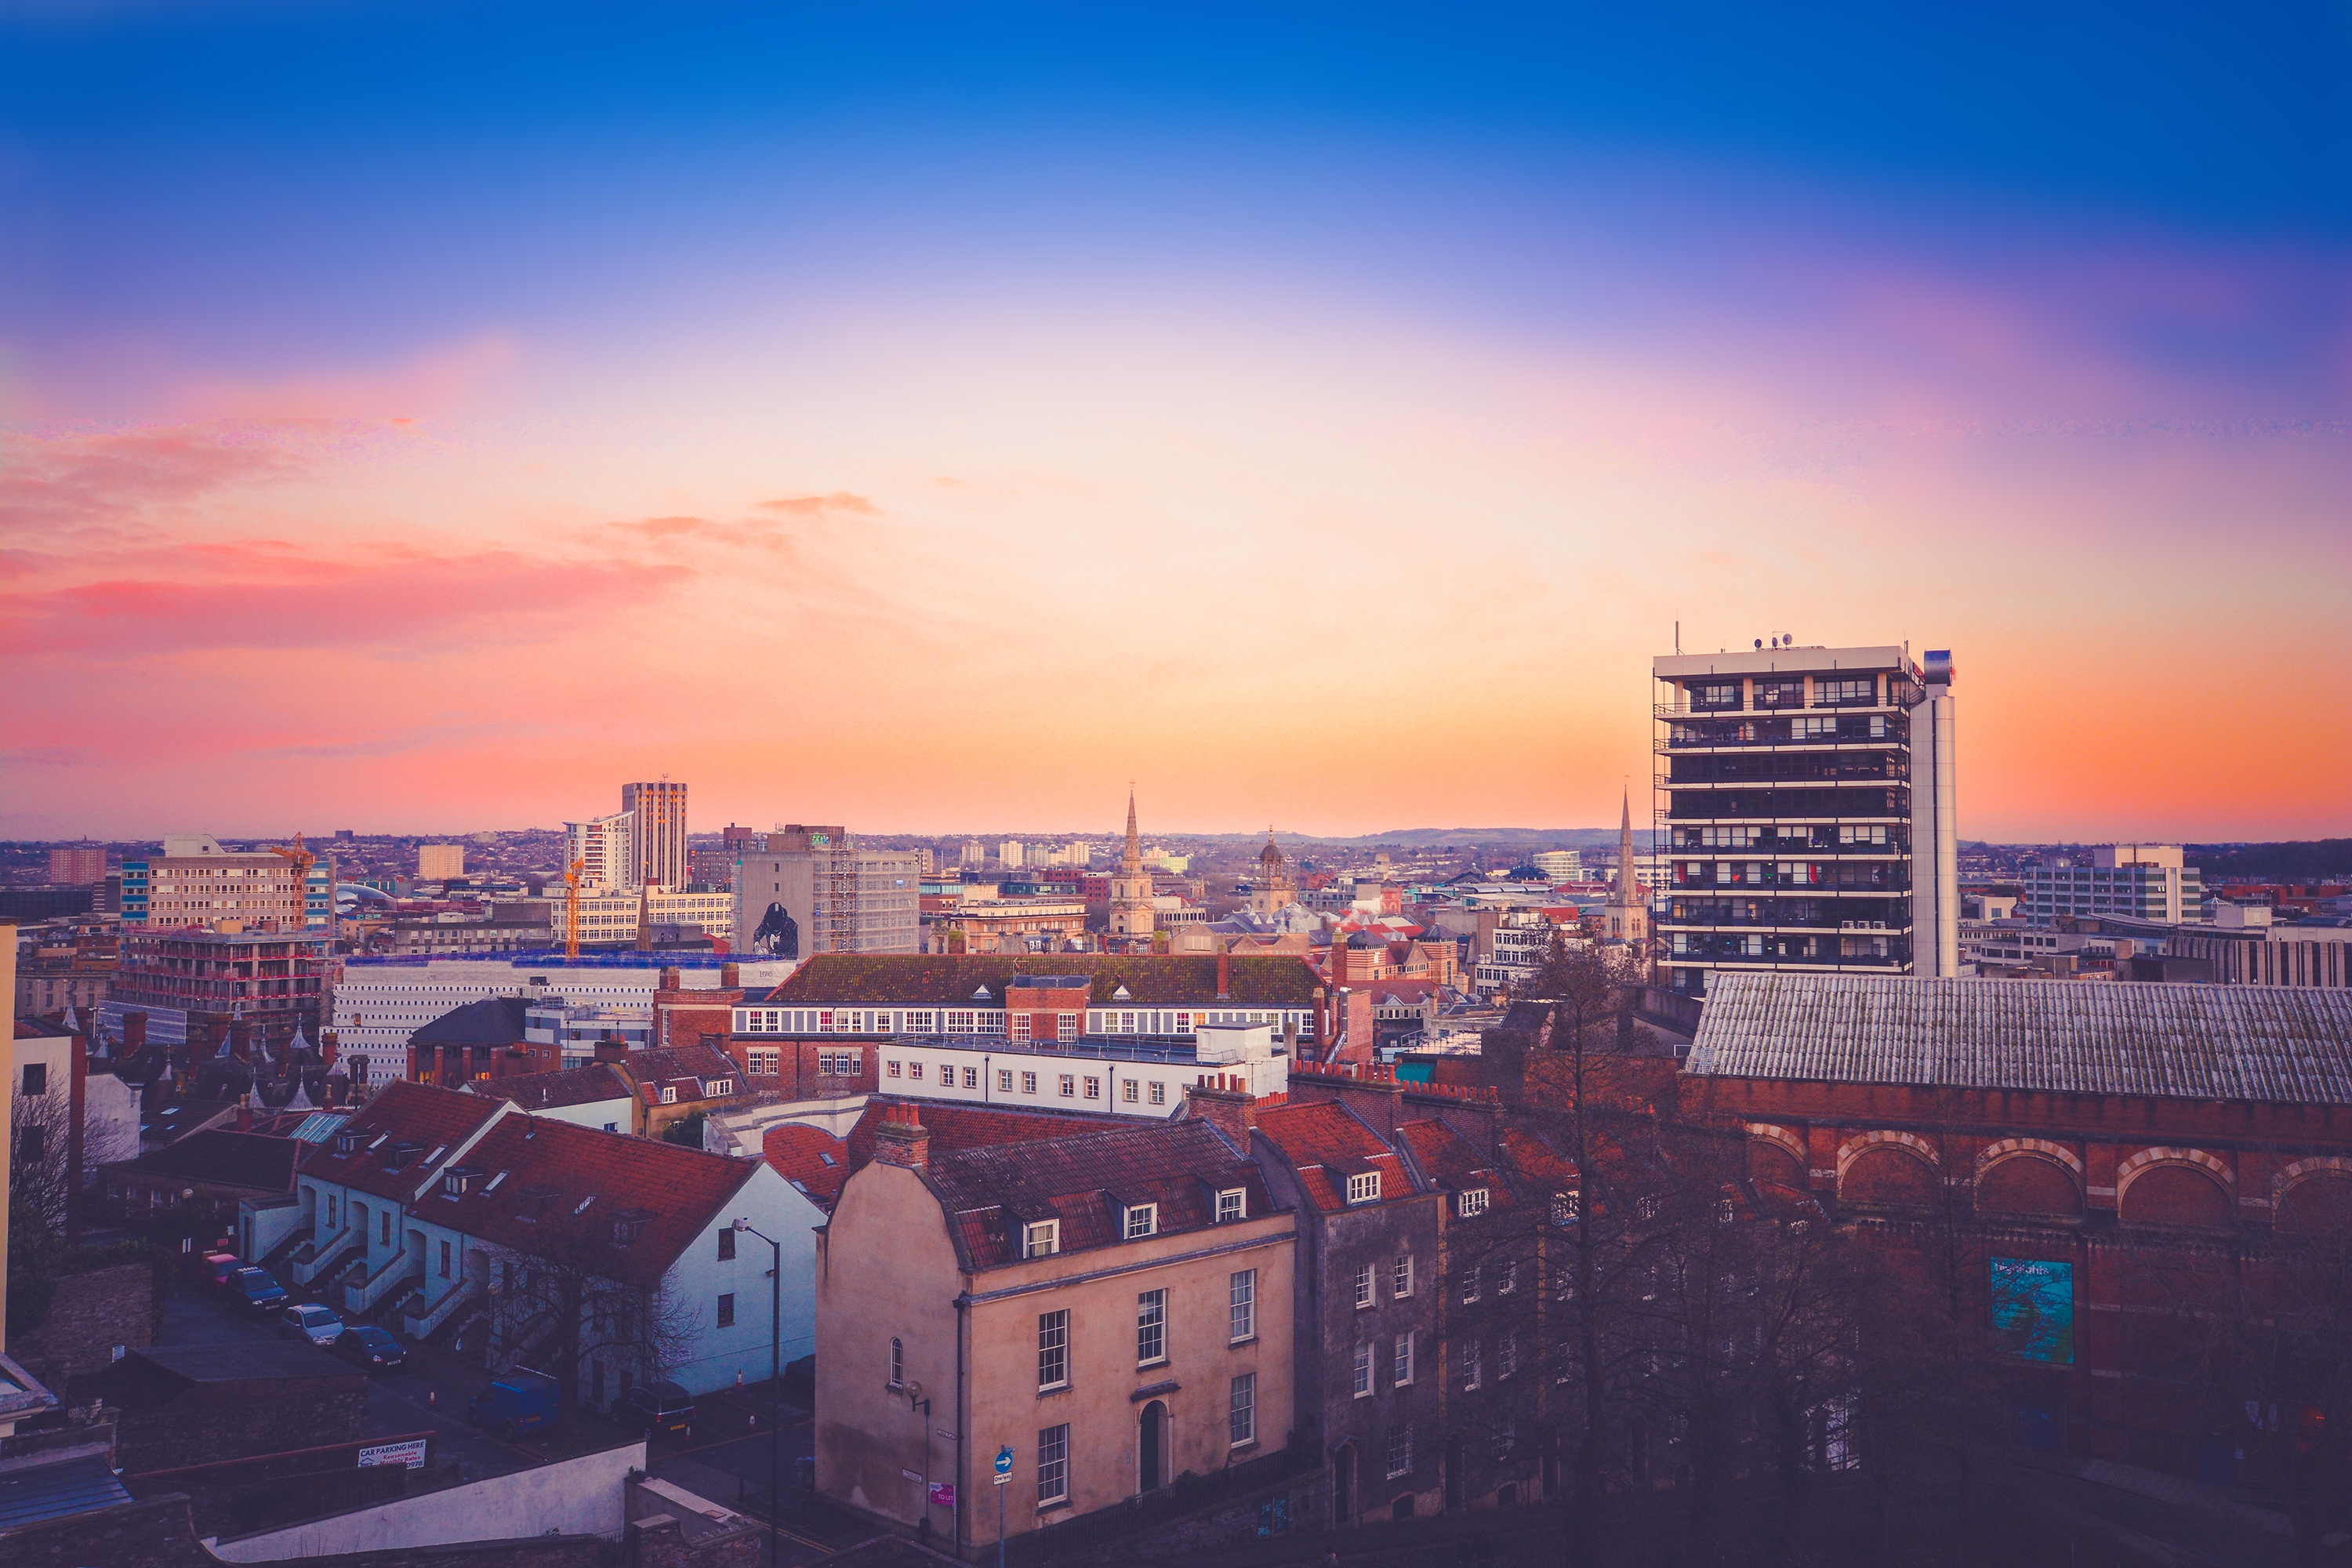
horizon, architecture, sky, sunrise, sunset, skyline, night, morning, town, dawn, city, skyscraper, cityscape, downtown, dusk, evening, reflection, clouds, buildings, houses, metropolis, afterglow, urban area, human settlement, atmosphere of earth